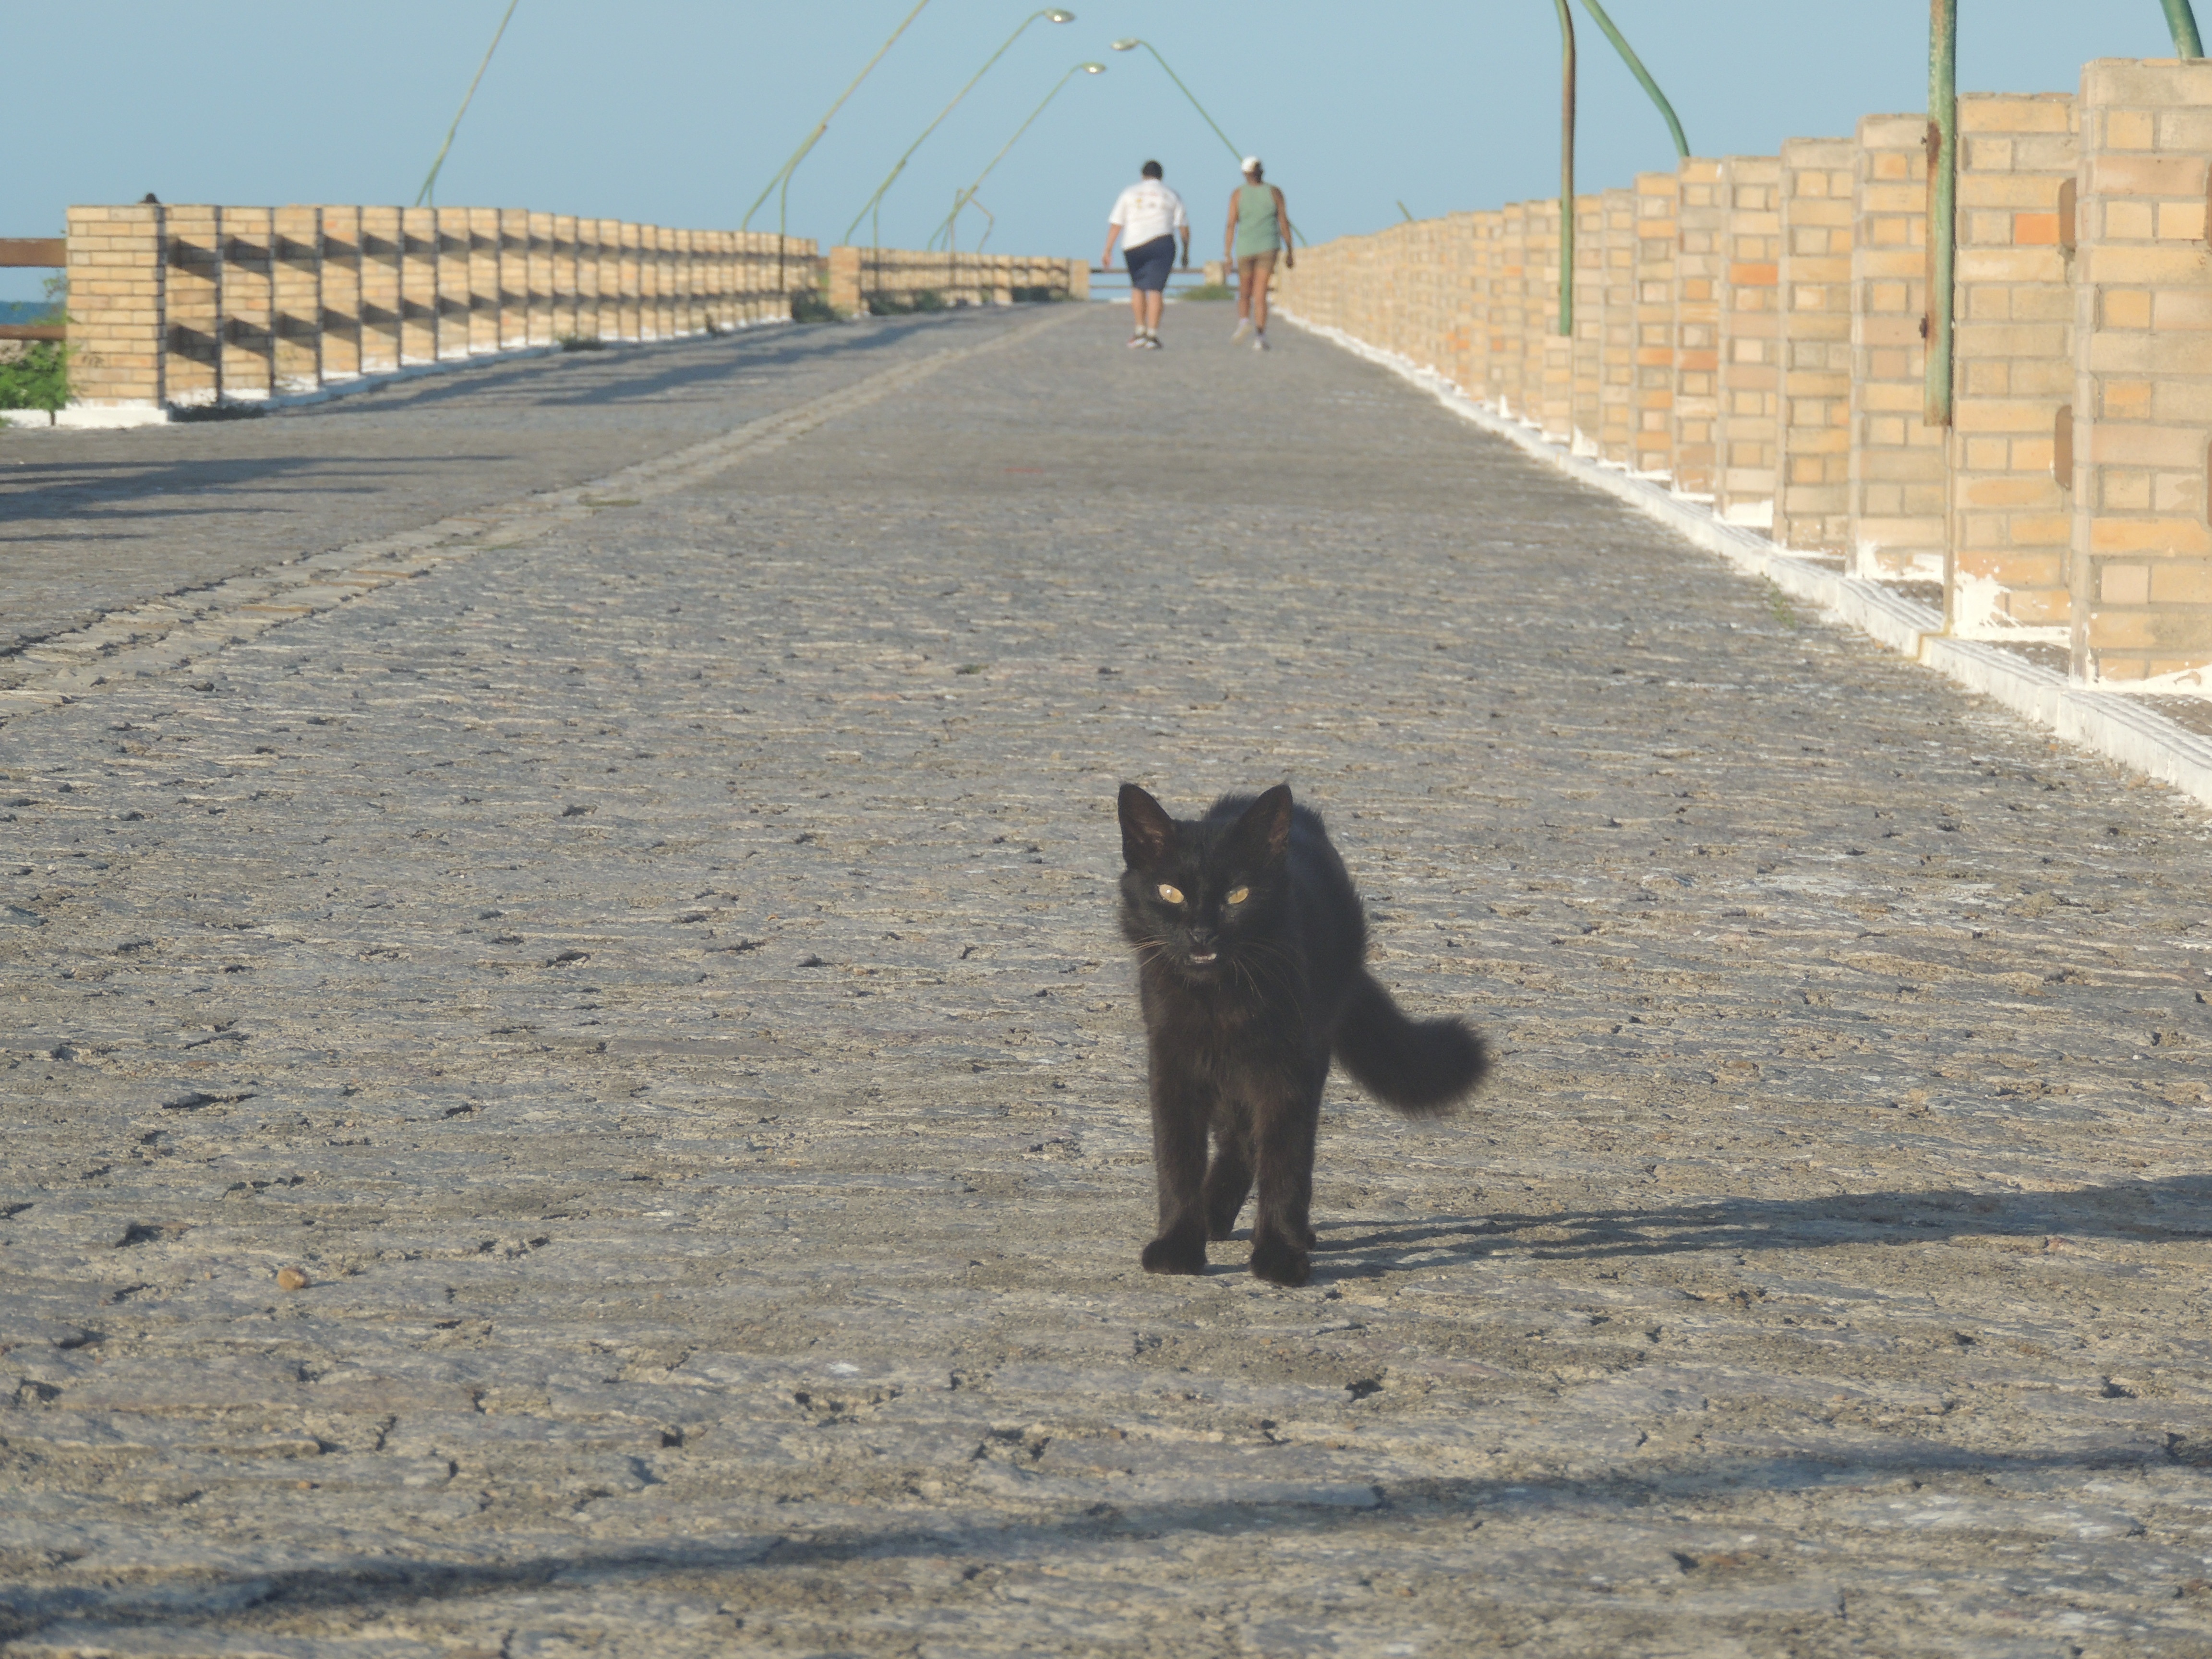
mammal